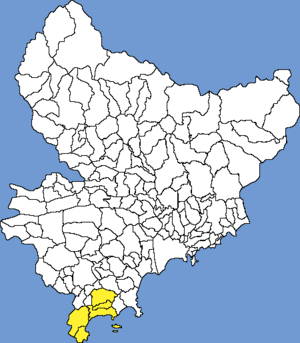
Communauté d'agglomération des Pays de Lérins. Positionnement sur le département maralpin.
La Communauté d'agglomération Cannes Pays de Lérins est une communauté d'agglomération française du département des Alpes-Maritimes, en région Provence-Alpes-Côte d'Azur. Outre Cannes la ville-centre, elle regroupe Le Cannet, Mandelieu-la-Napoule, Mougins et Théoule-sur-Mer, pour un total de 158 225 habitants.
Mougins est une commune française du département des Alpes-Maritimes, en région Provence-Alpes-Côte d'Azur.
Cannes — /kan/ ou localement /ˈkanə/ — est une commune française de la communauté d'agglomération Cannes Pays de Lérins située dans le département des Alpes-Maritimes, en région Provence-Alpes-Côte d'Azur, sur la Côte d'Azur dont elle est une ville phare. Ses habitants sont appelés les Cannois en français et les canenc en provençal.